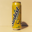
Label: can